Charles Matthews (basketball)

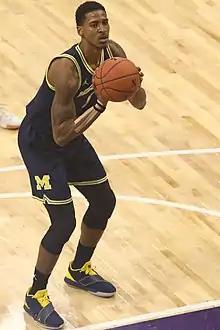
Matthews for the 2018–19 Wolverines

Matthews was a preseason All-Big Ten selection by the Big Ten Media. Prior to the season he was one of nine Big Ten players named to the preseason John R. Wooden Award watchlist and one of eight named to the preseason Naismith College Player of the Year watchlist. On December 15, Michigan defeated Western Michigan 70–62 with 25 points and 10 rebounds from Matthews, for his fifth career double-double and first of the season. On January 13, Michigan defeated Northwestern to establish a school record for best start at 17–0 and tied the school's record 17-game win streak. On January 22, Michigan defeated Minnesota 59–57 after a buzzer beater by Matthews. On January 25, Matthews posted 10 points and a career-tying 11 rebounds for his sixth career double-double in a 69–46 victory over Indiana. The 23-point victory marked the largest ever by Michigan on the road against Indiana. On February 6, Matthews was the only Big Ten Athlete named a Julius Erving Award Top 10 finalist. On February 9, Michigan defeated (#19/#19) Wisconsin 61–52. Michigan was led by Matthews with a game-high 18 points. The teams each scored 27 in the first half and 16 of Matthews 18 came in the second half, including 14 of Michigan's 19 points in a decisive stretch taking the score from 38–35 to 57–50 with 23.8 seconds remaining. Matthews missed the final three games of the regular season due to an ankle injury. Following the season, he was a 2019 All-Big Ten honorable mention selection (media). On March 21, Matthews posted a game-high 22 points and ten rebounds for his seventh career double-double in a 74–55 victory over Montana in the first round of the 2019 NCAA tournament. Following the season, on April 9, 2019, Matthews (along with teammates Iggy Brazdeikis and Jordan Poole) declared for the 2019 NBA draft with the intention of hiring agents. On April 17, Matthews announced, via the Michigan basketball Twitter account, that he would forgo his remaining year of eligibility at Michigan.